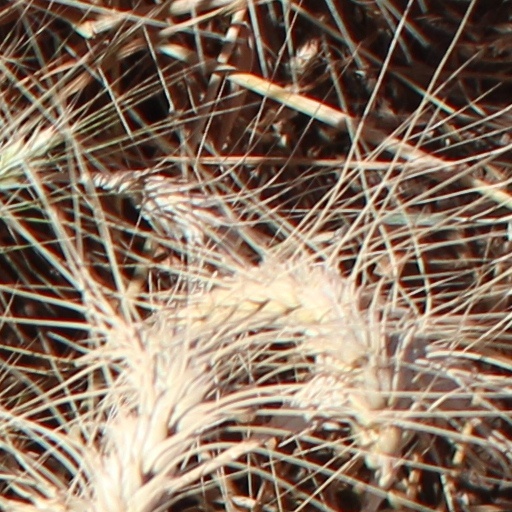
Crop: wheat